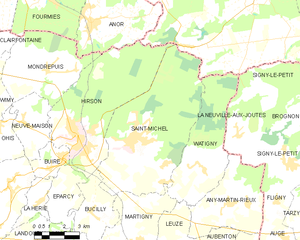
Carte des communes françaises: Saint-Michel